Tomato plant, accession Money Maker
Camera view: vertical (180 deg); turntable rotation: 0 degrees
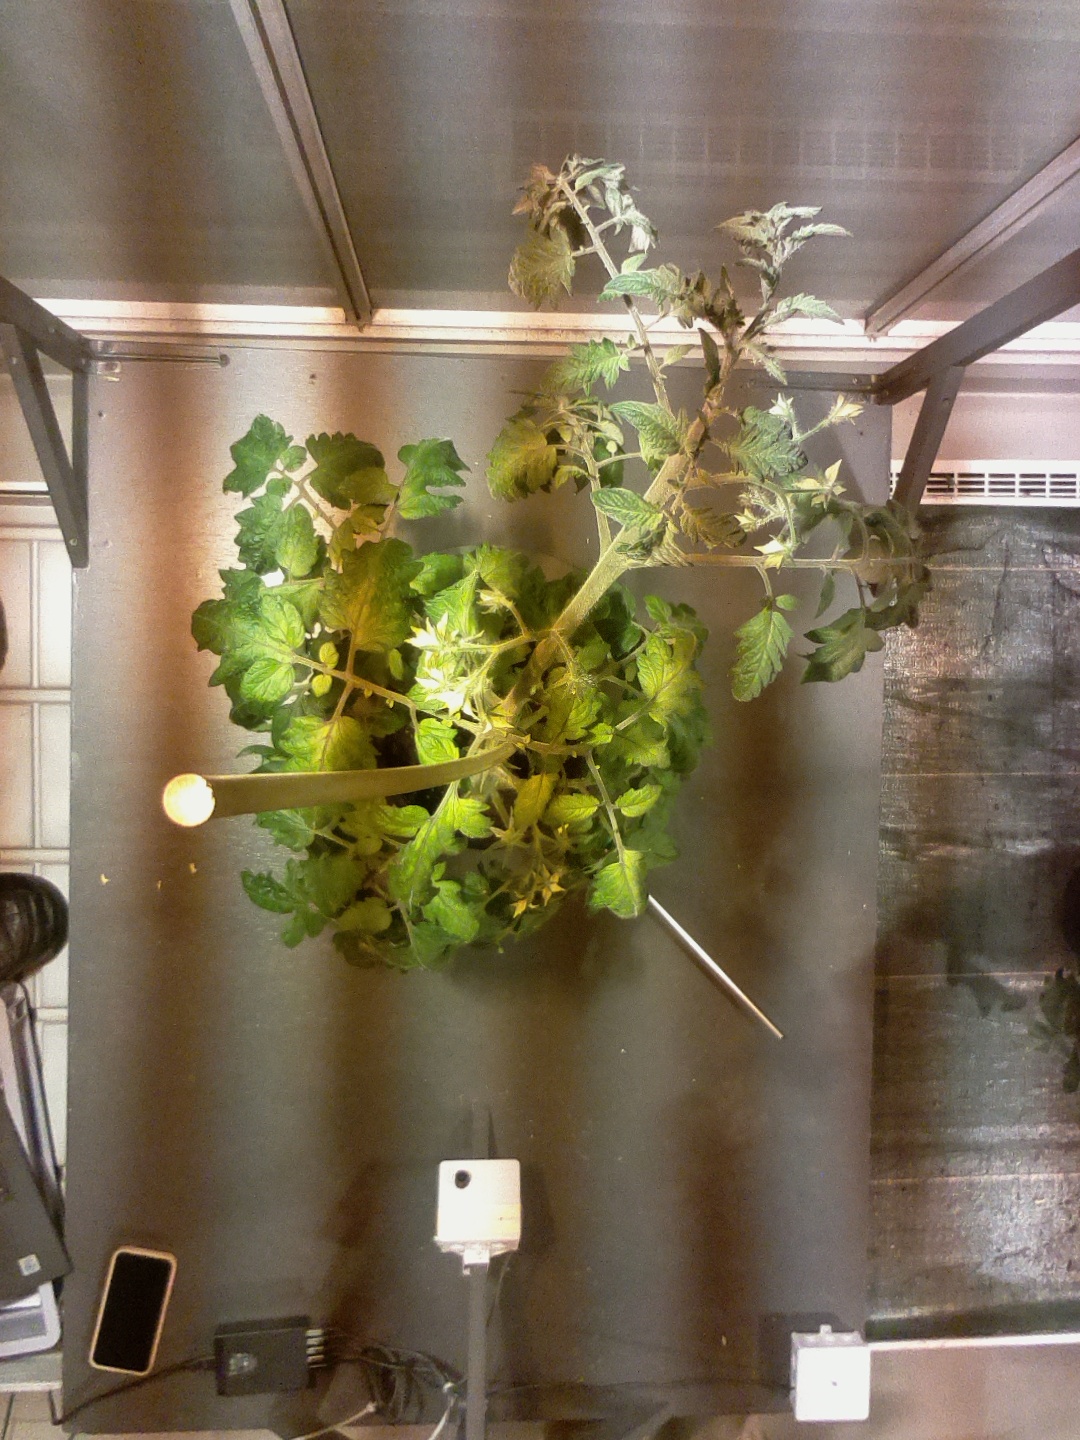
BBCH growth stage 67: Full flowering, 70%-80% of flowers open, more petals falling